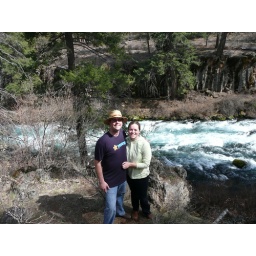
Jim and Lil by the white water